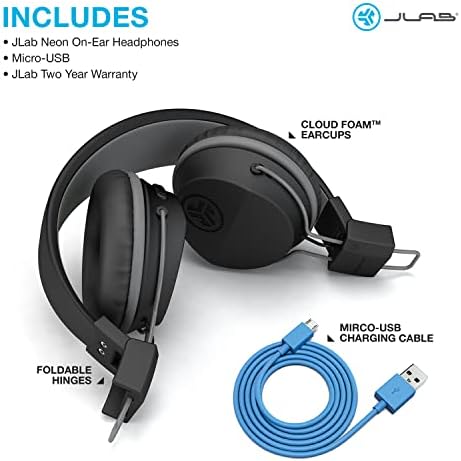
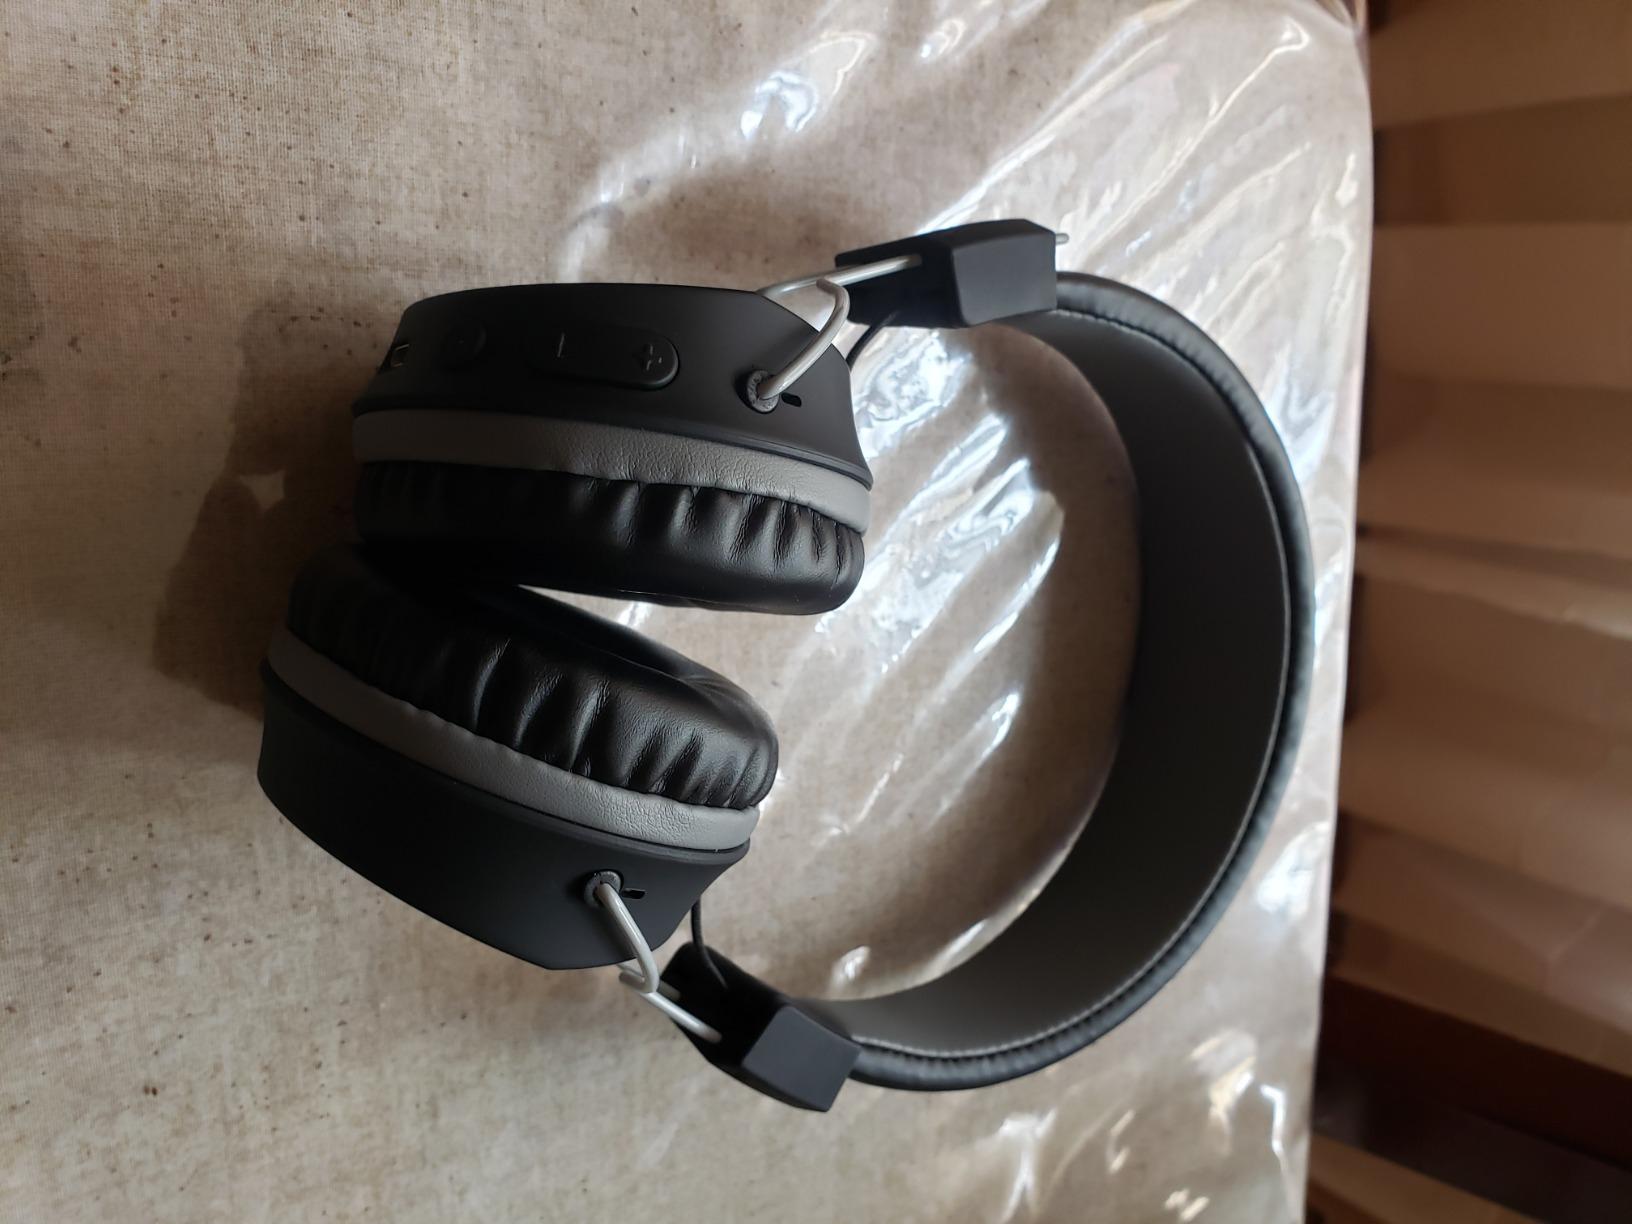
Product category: headphones
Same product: yes